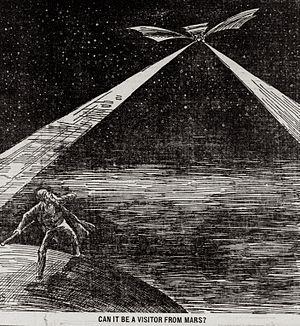
Dirigeable fantôme était le terme utilisé à la fin du XIXᵉ siècle et au début du XXᵉ siècle, principalement en États-Unis mais pas exclusivement, dans des articles de presse relatant le passage dans le ciel, généralement à la nuit tombée, de lumières et d'objets non identifiés ayant une forme de cigare ou de disque, parfois équipés d'hélices ou d'ailes.